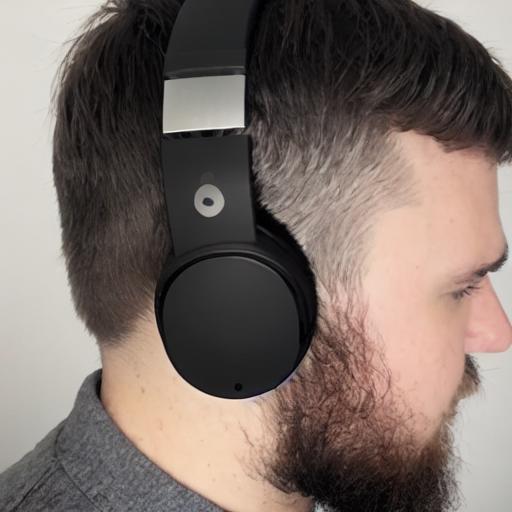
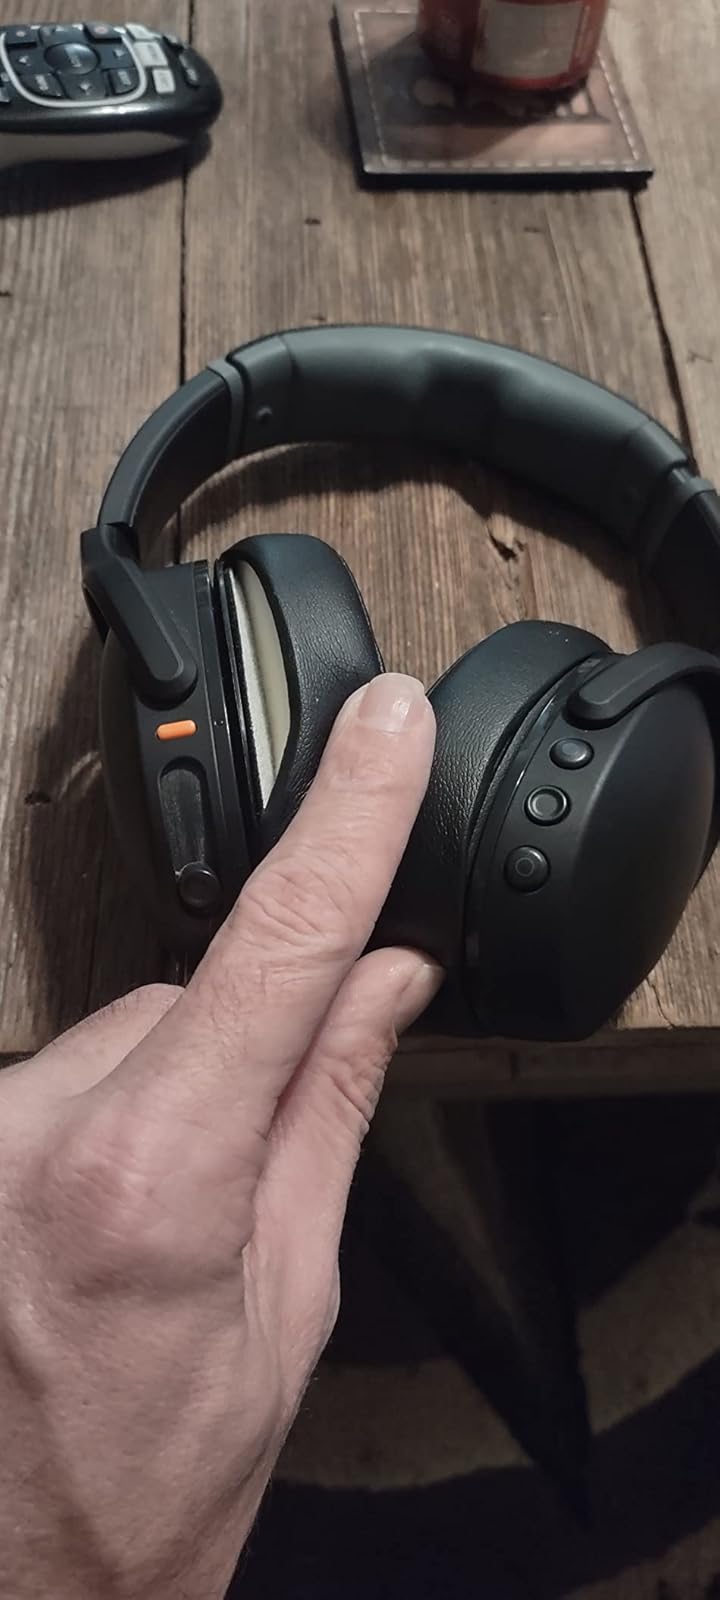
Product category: headphones
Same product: no